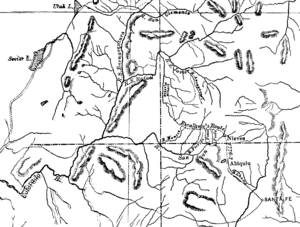
Silvestre Vélez de Escalante, mort en 1780, était un missionnaire franciscain, connu pour avoir exploré le sud-ouest des actuels États-Unis dans la seconde moitié du XVIIIᵉ siècle.
Francisco Atanasio Domínguez, né à Mexico, est un missionnaire franciscain et explorateur du sud-ouest des États-Unis en 1776. Il rejoint l'ordre franciscain à 17 ans et sert dans diverses missions avant d'être affecté à Santa Fe comme inspecteur des missions du Nouveau-Mexique.